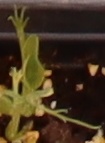
Label: Field Pea